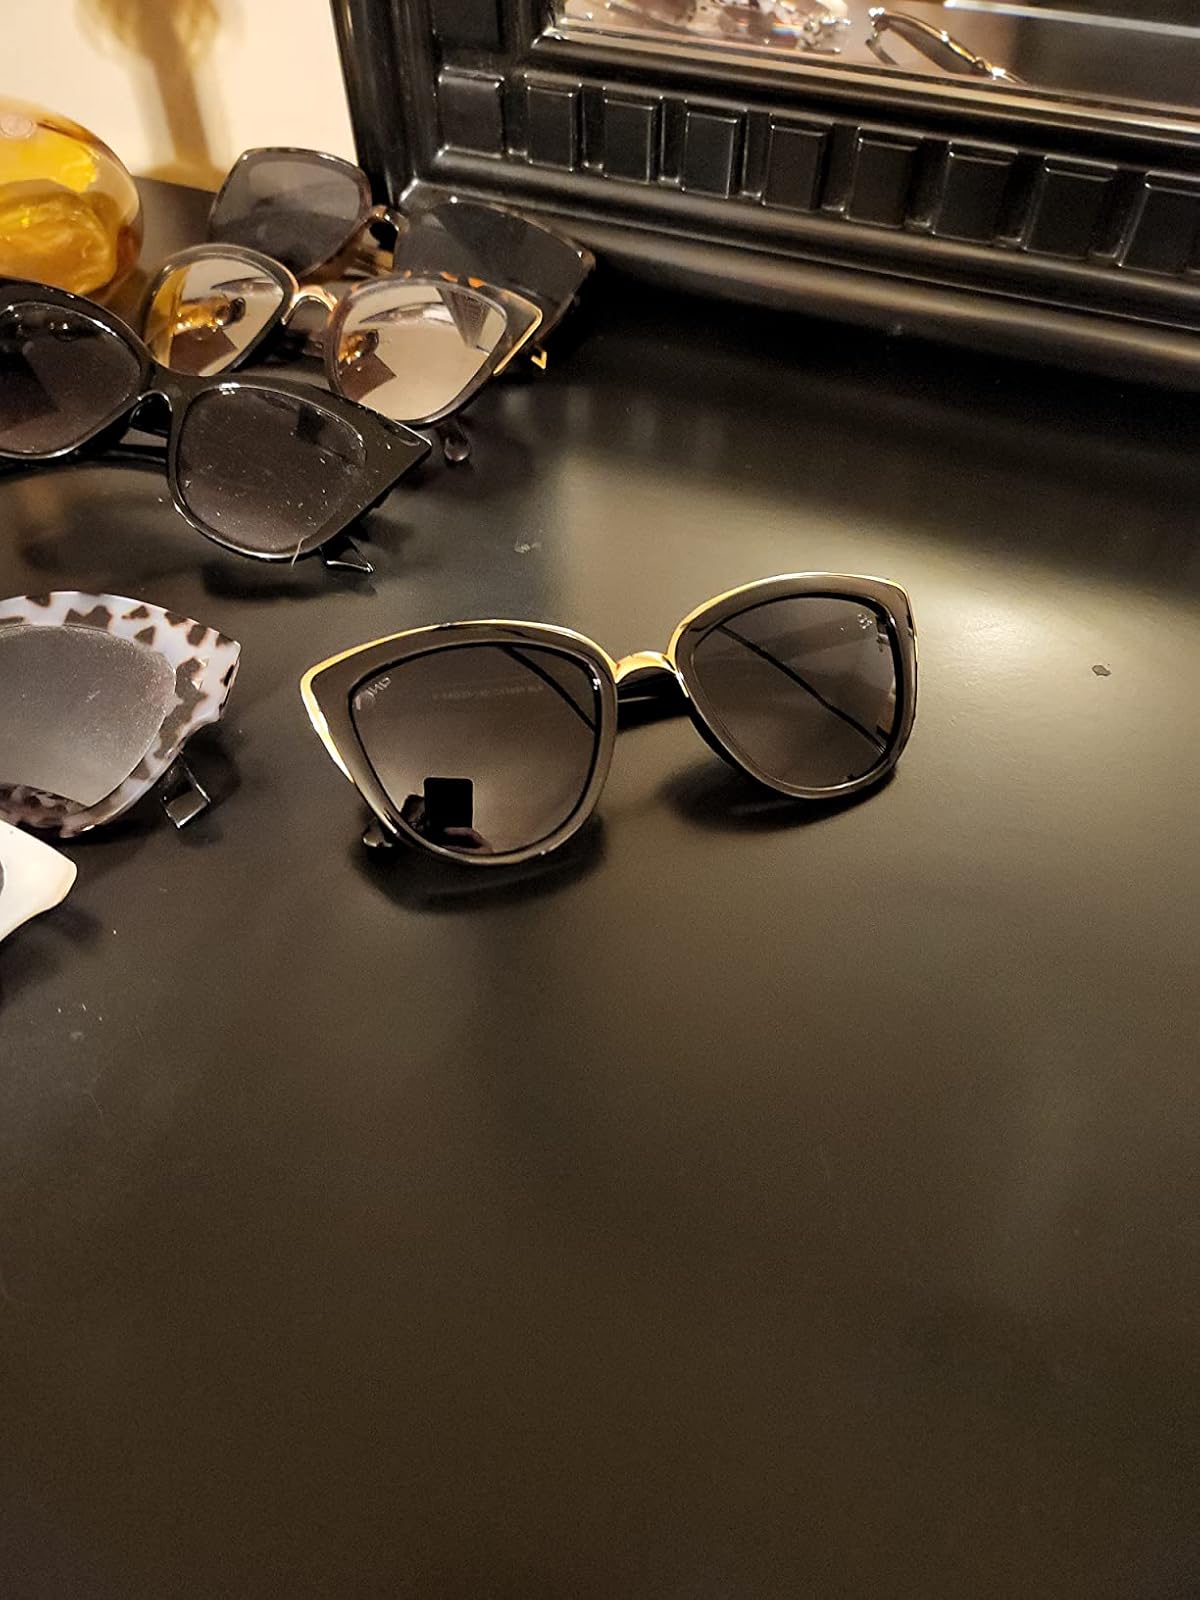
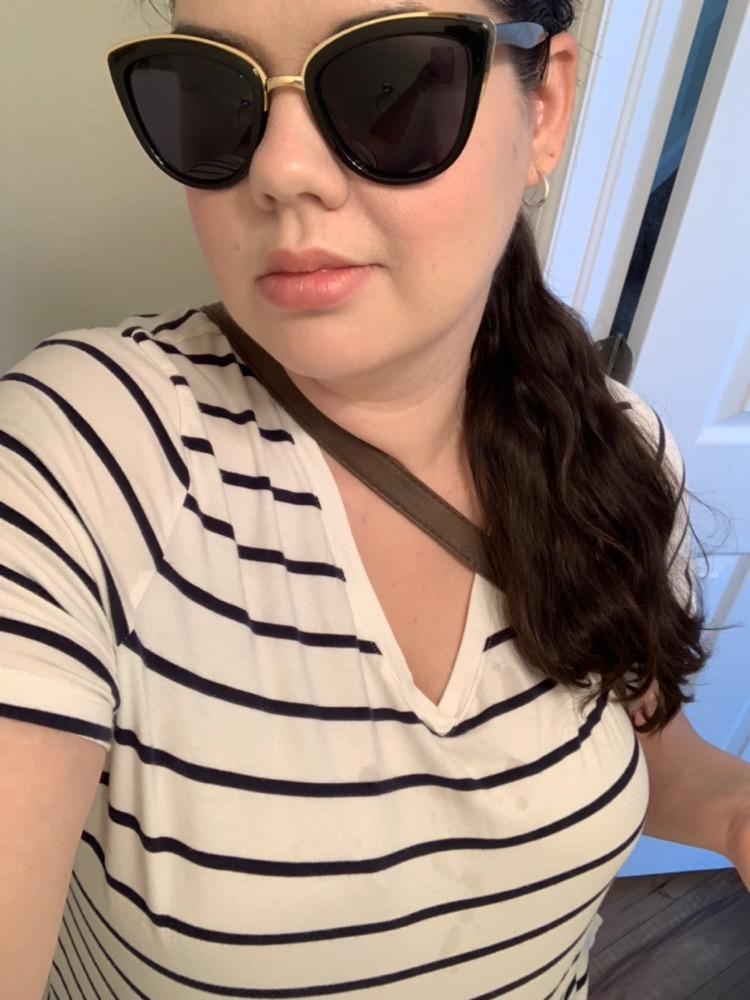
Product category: accessories_sunglasses
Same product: yes